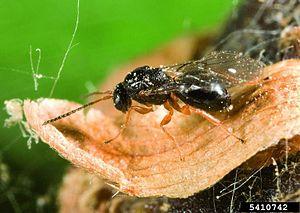
Cynipinae est une sous-famille d'insectes hyménoptères.
Le cynips du châtaignier, appelé aussi chalcide du châtaignier, est un micro-hyménoptère ravageur parasite majeur du châtaignier.
Un insecte cécidogène, ou galligène, est une espèce d'insecte qui induit chez les plantes la formation de galles dans lesquelles se développent les larves.